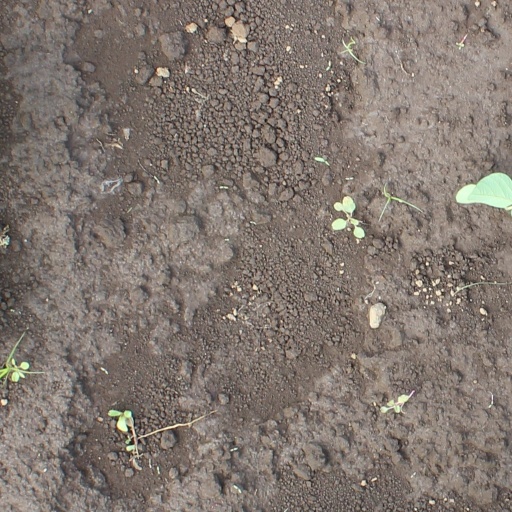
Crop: soybean